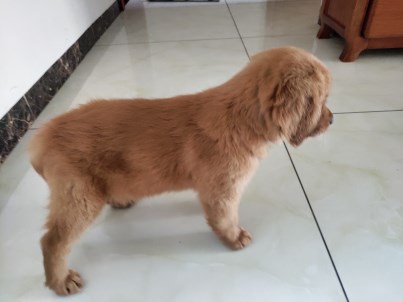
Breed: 5355-n000126-golden_retriever